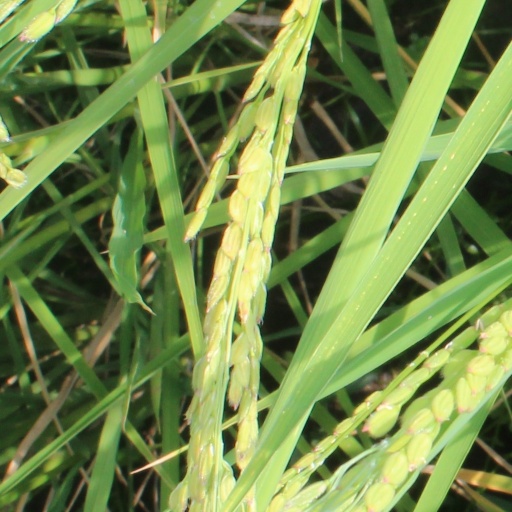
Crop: rice